William D. Atkinson

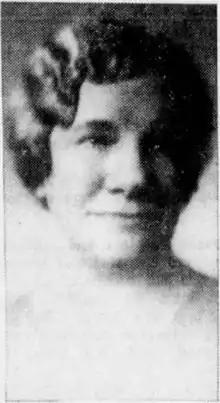
Mrs Florence DeLay Atkinson (third wife)

He married Miss Fannie Cooper a local high school principal on October 13, 1892, with whom he has a son that did not survive past infancy.